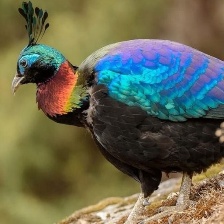
Species: HIMALAYAN MONAL
Scientific name: LOPHOPHORUS IMPEJANUS